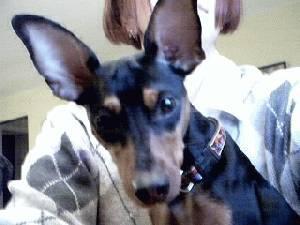
miniature pinscher